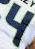
Number: 4